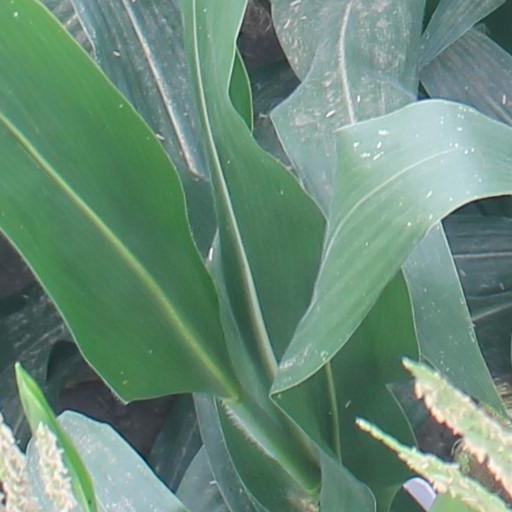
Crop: maize; corn